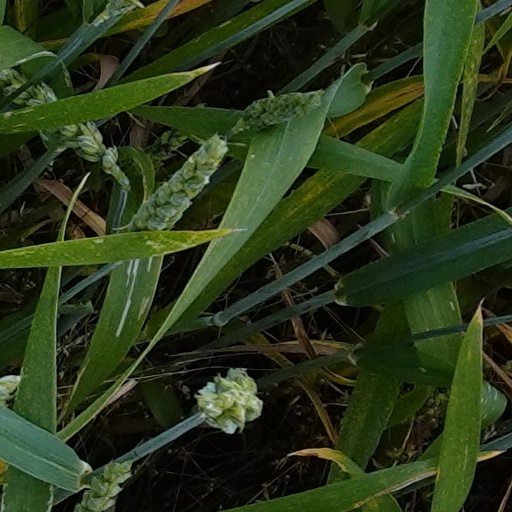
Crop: wheat